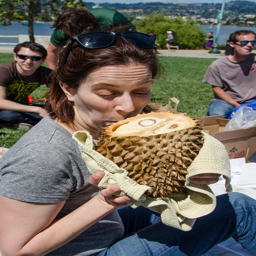
funky smelling durian , a smelly custard - like fruit that is popular .